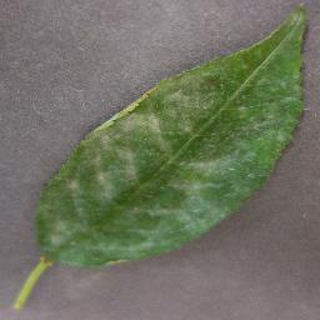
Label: cherry_powdery_mildew